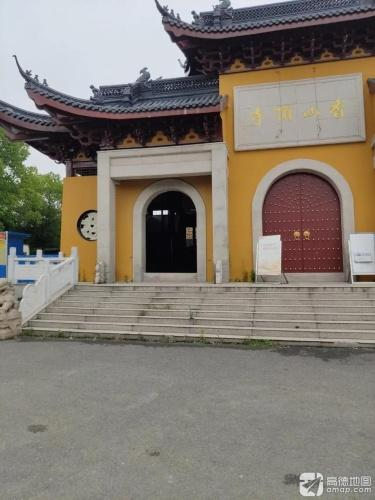
地标名称：香山顶寺
所在城市：无锡市·锡山区